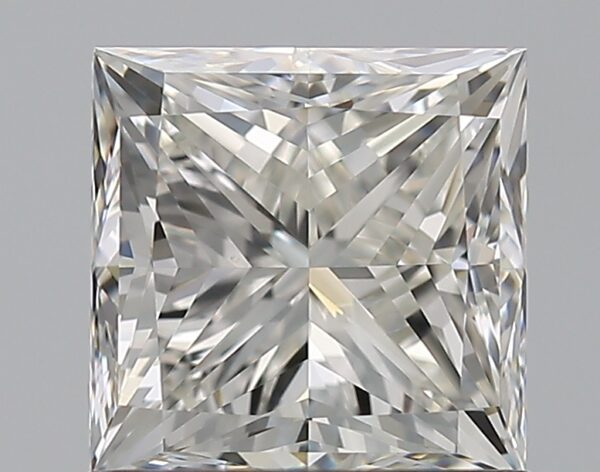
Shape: princess
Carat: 1.2
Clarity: SI1
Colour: I
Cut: VG
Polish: EX
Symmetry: VG
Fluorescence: M
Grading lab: GIA
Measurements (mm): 5.6 x 5.57 x 4.22